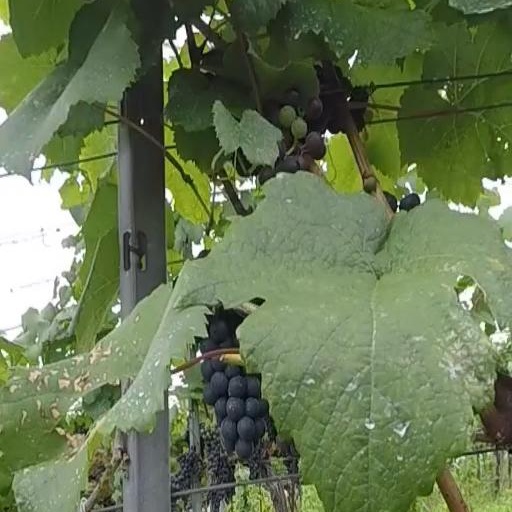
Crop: grape